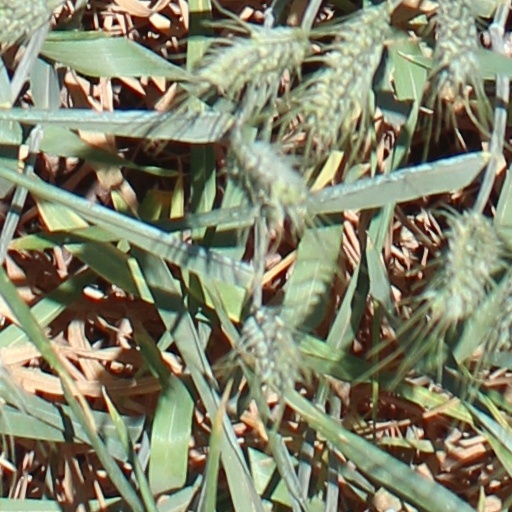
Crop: wheat